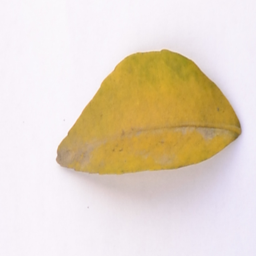
Plant part: leaf
Disease: greening